Engineer Cantonment

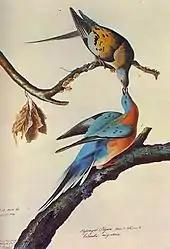
Passenger pigeons

The habitat and the biota of the area have changed significantly since 1820. At the time of the Long expedition, the Missouri was a meandering stream subject to spring flooding, moving through a wide floodplain with oxbow lakes and palustrine wetlands. Frequent prairie fires prevented the growth of extensive woodlands: the river valley was characterized by scattered groves, the bluffs that bounded it were not densely wooded, and the prairie west of the bluffs was entirely treeless. Since then, the river has been straightened and confined to a single channel. Dams built upstream control flooding. The wetlands of the floodplain have been drained and converted to farmland. Fire suppression has allowed the growth of riparian forests dominated by cottonwood, and the bluffs are now heavily wooded.